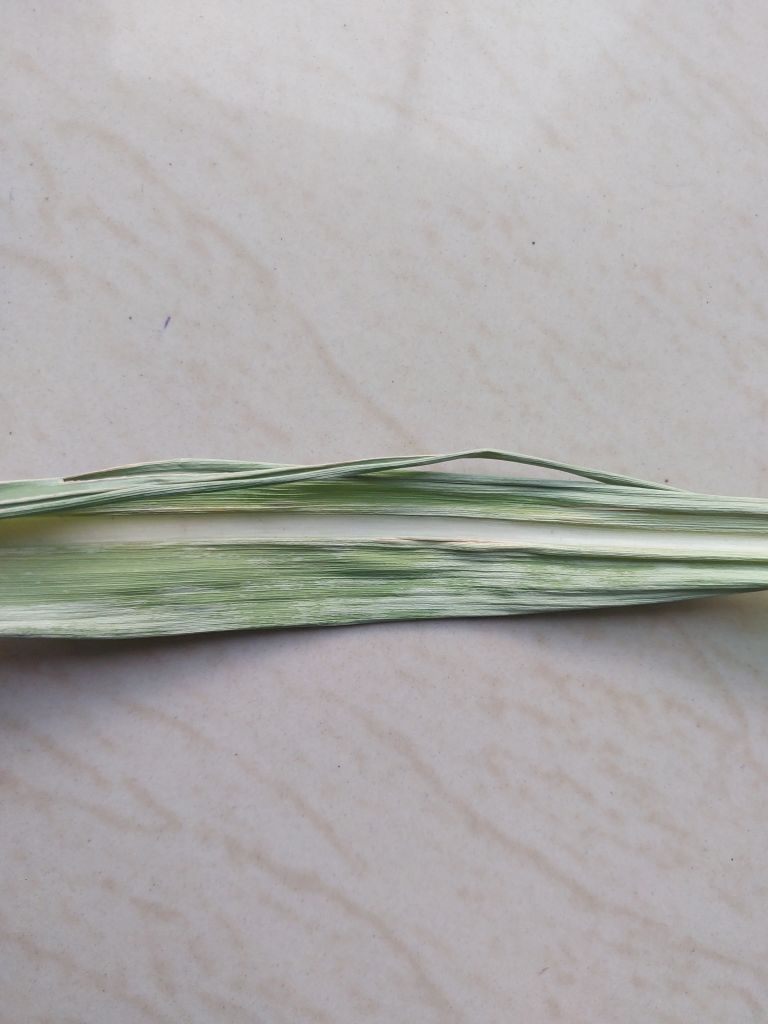
Label: Smut